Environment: real
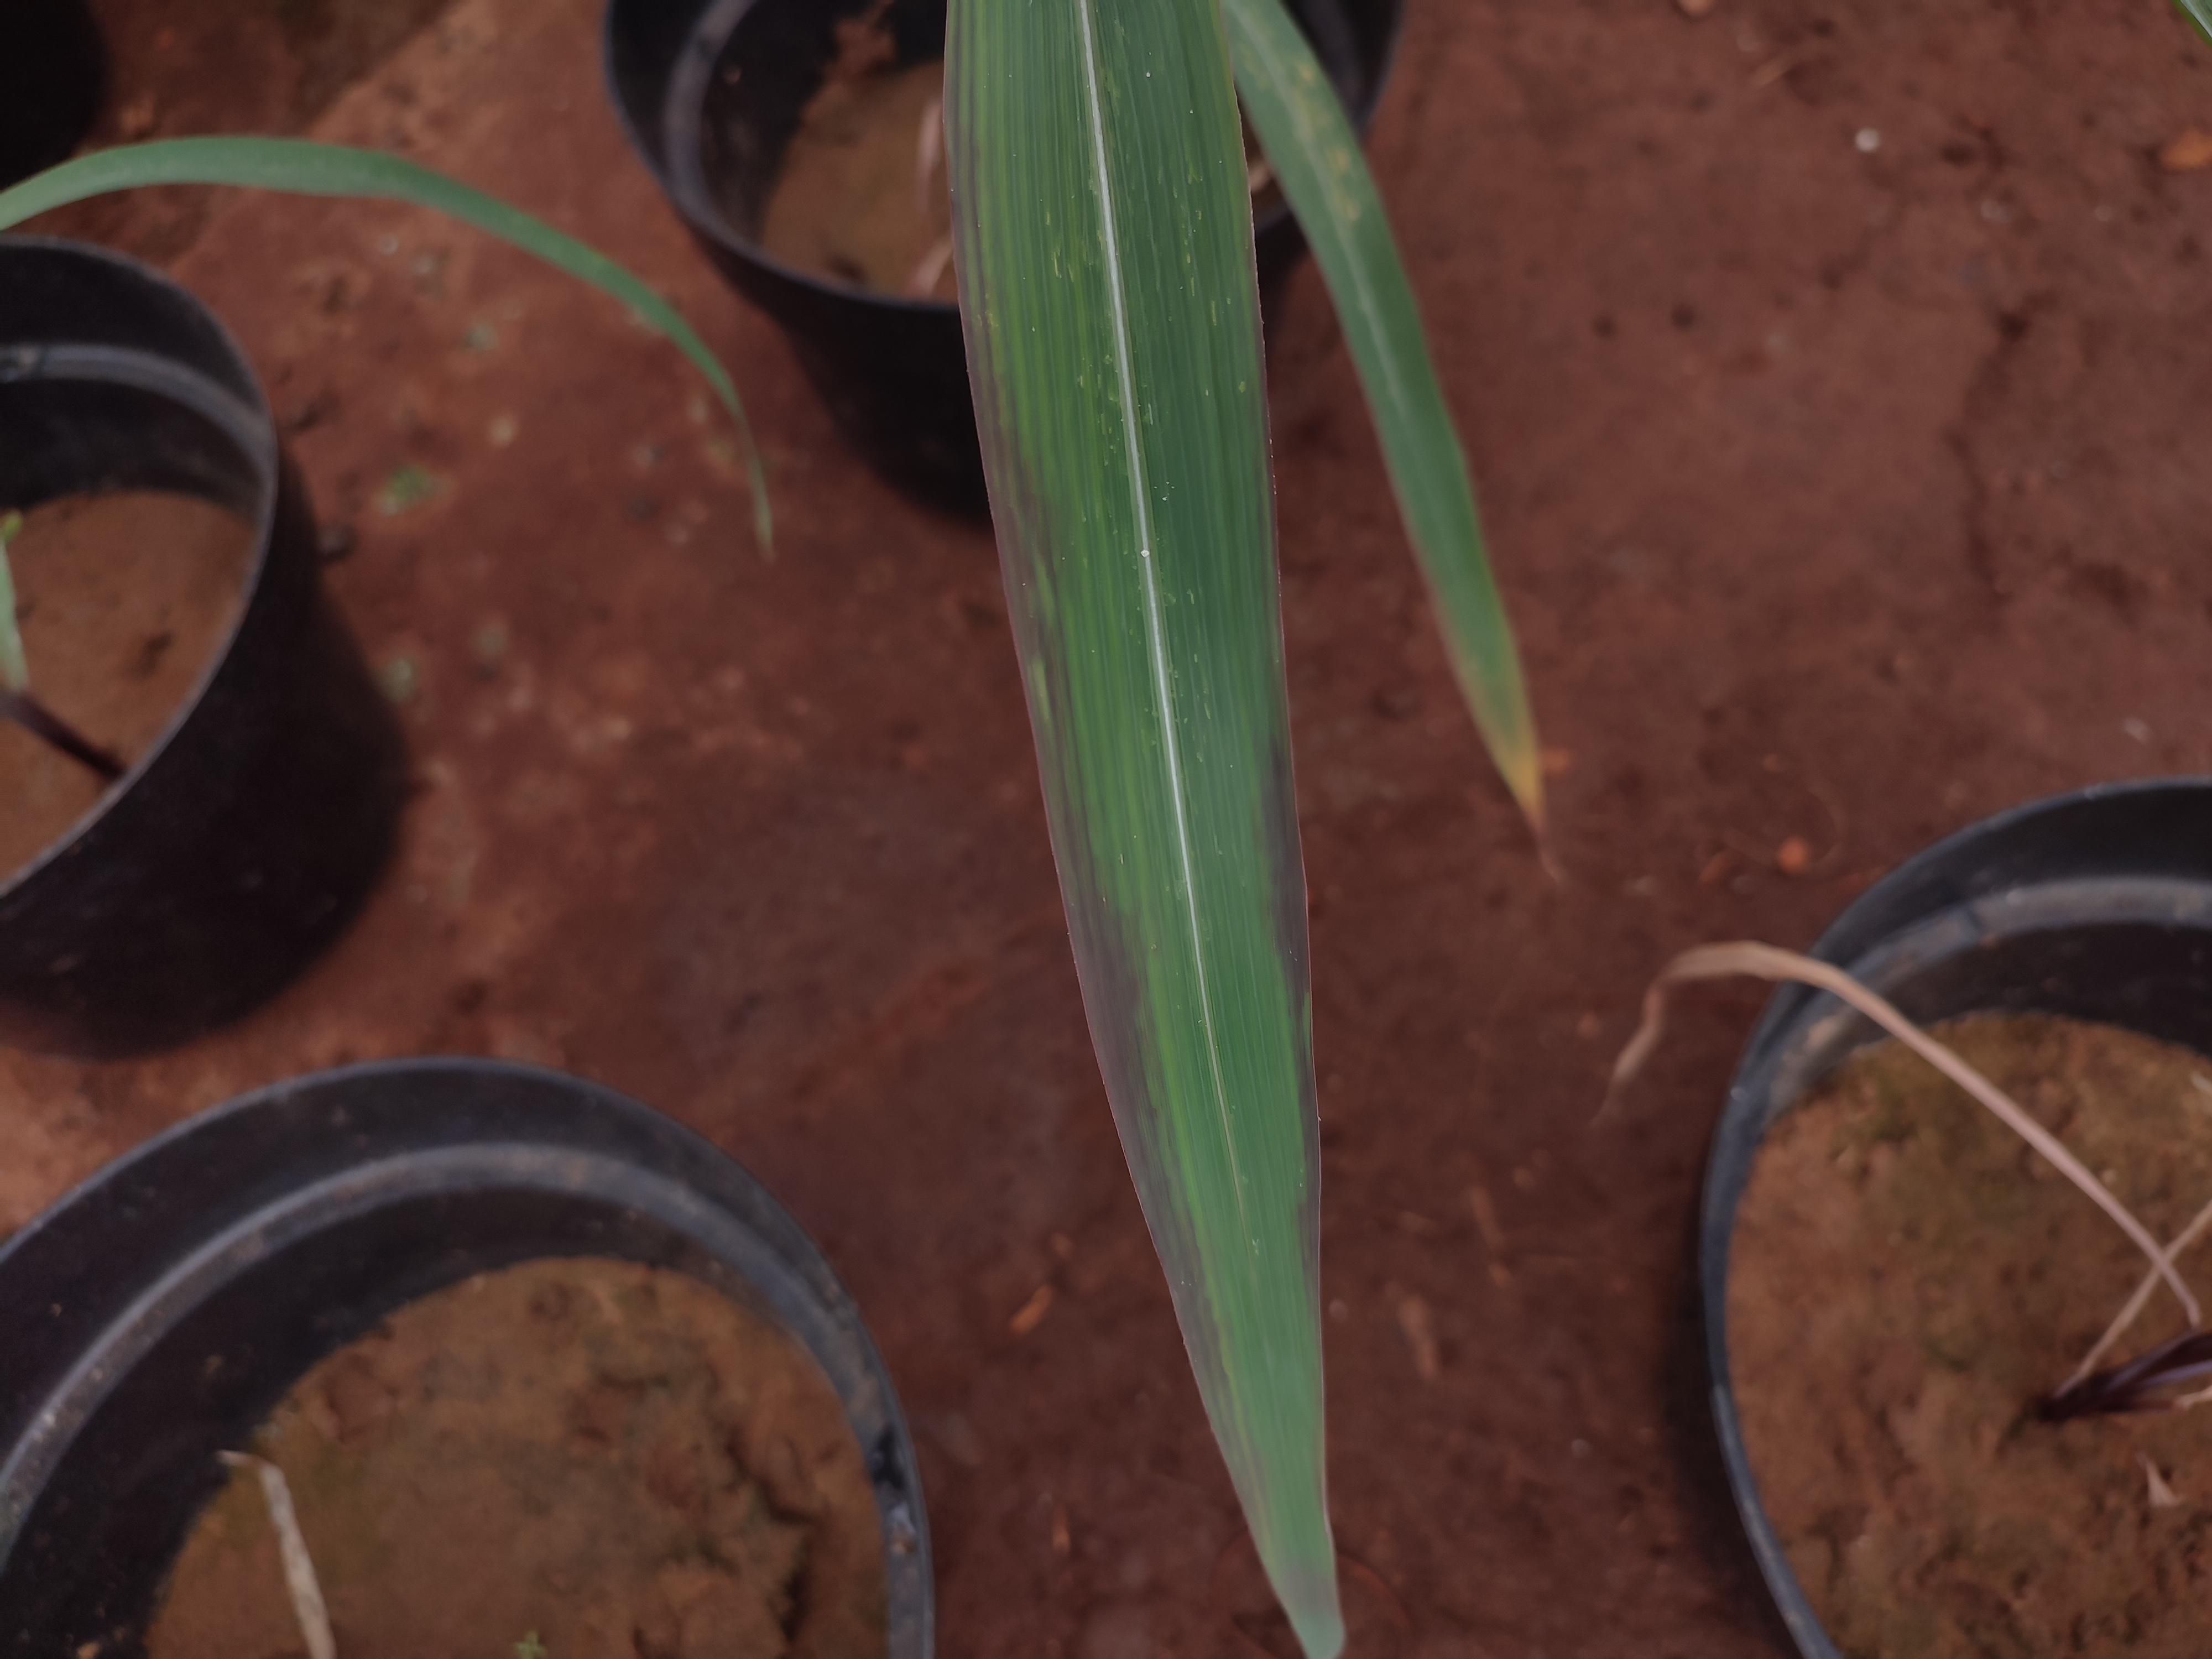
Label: phosphorus_deficiency